Umm Salal SC

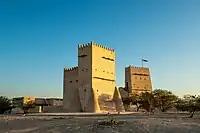
View of the Barzan Towers in Umm Salal Mohammed

Built in 1996 in Umm Salal Ali, the Umm Salal Stadium covers 34,500 m and features two football pitches, locker rooms and an administrative office. However, due to its insufficient capacity and facilities, the club uses Thani bin Jassim Stadium as its homegrounds.